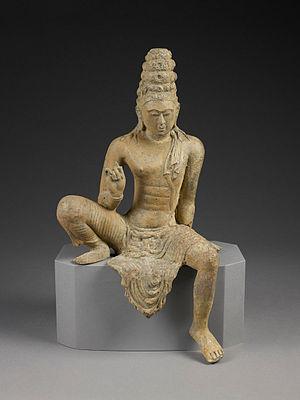
Le bouddhisme Theravada est la religion de 70,2 % de la population du Sri Lanka. L'île a été un centre d'apprentissage et d'études bouddhistes depuis l'introduction de ce mouvement au IIIᵉ siècle av. J.-C., produisant d'éminents savants tels que Buddhaghosa et préservant le vaste Canon Pāli. Tout au long de son histoire, les rois sri-Lankais ont joué un rôle majeur dans le maintien et le renouveau des institutions du bouddhisme de l'île. Au cours du XIXᵉ siècle, une modernisation de la pratique eut lieu sur l'île, ce qui en a favorisé l'étude et l'apprentissage. Il y a environ 6 000 monastères bouddhistes au Sri Lanka, avec environ 15 000 moines.